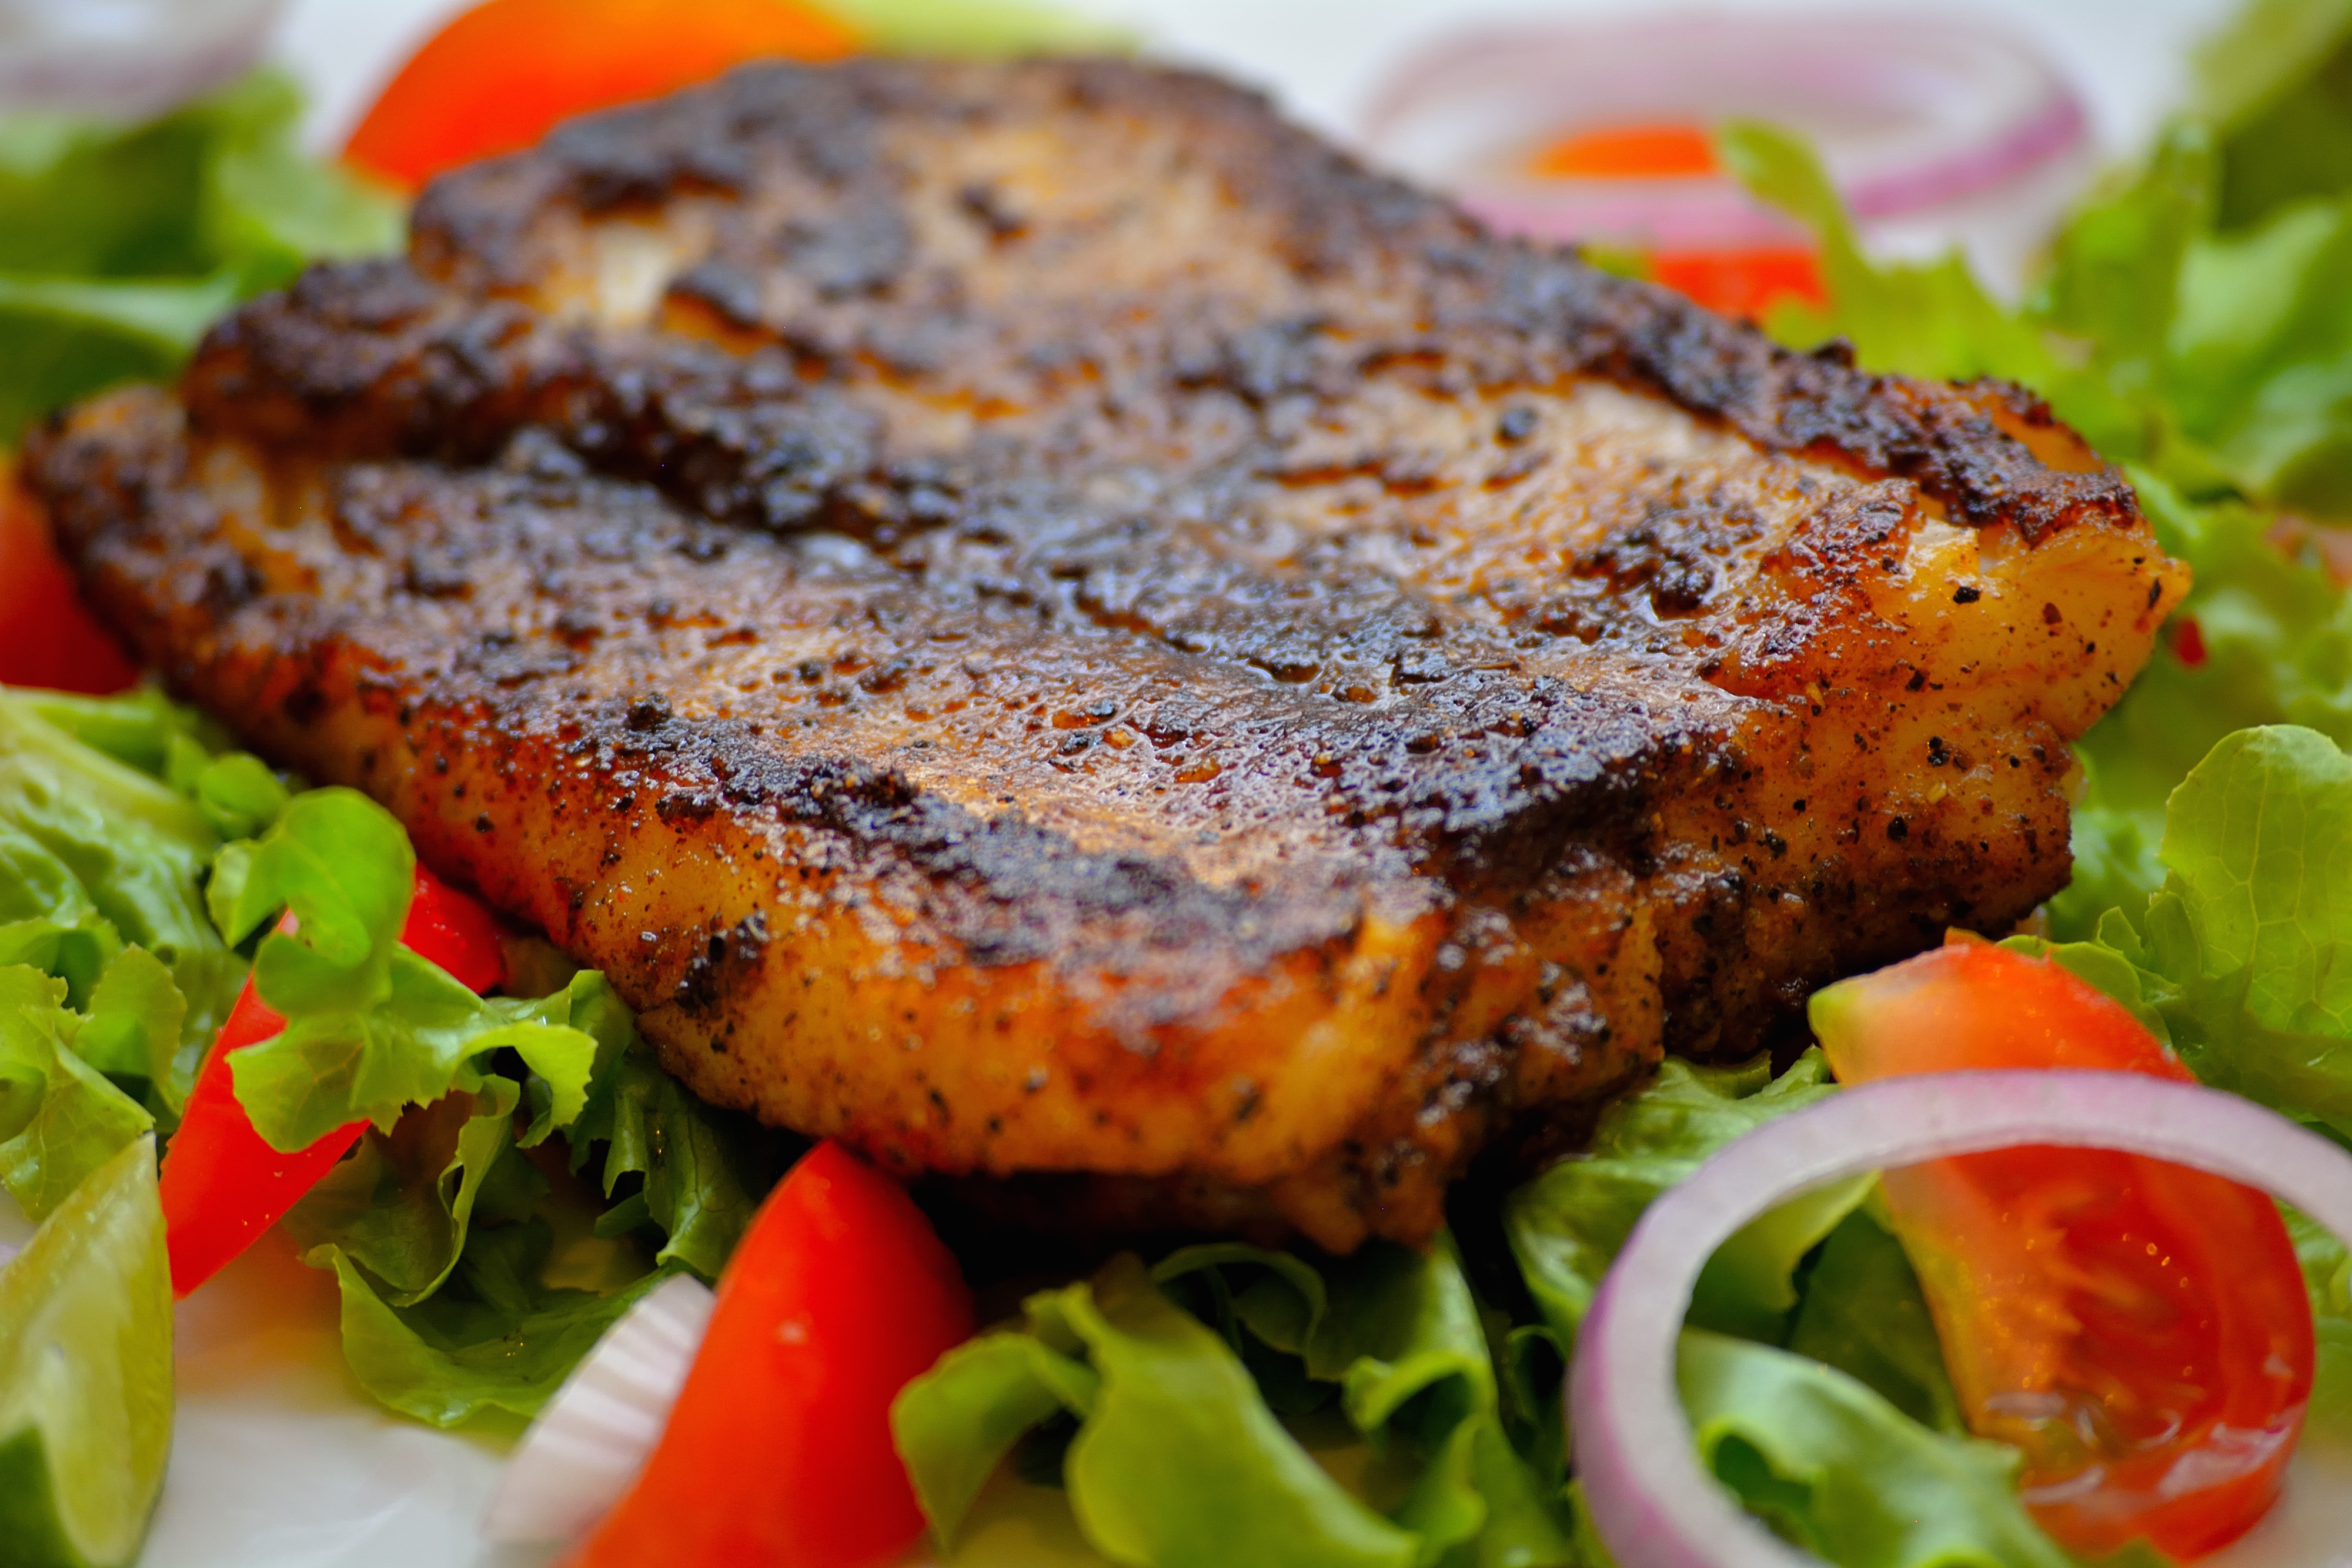
dish, meal, food, produce, fish, meat, cuisine, steak, pork chop, fried food, animal source foods, meat chop, tandoori chicken